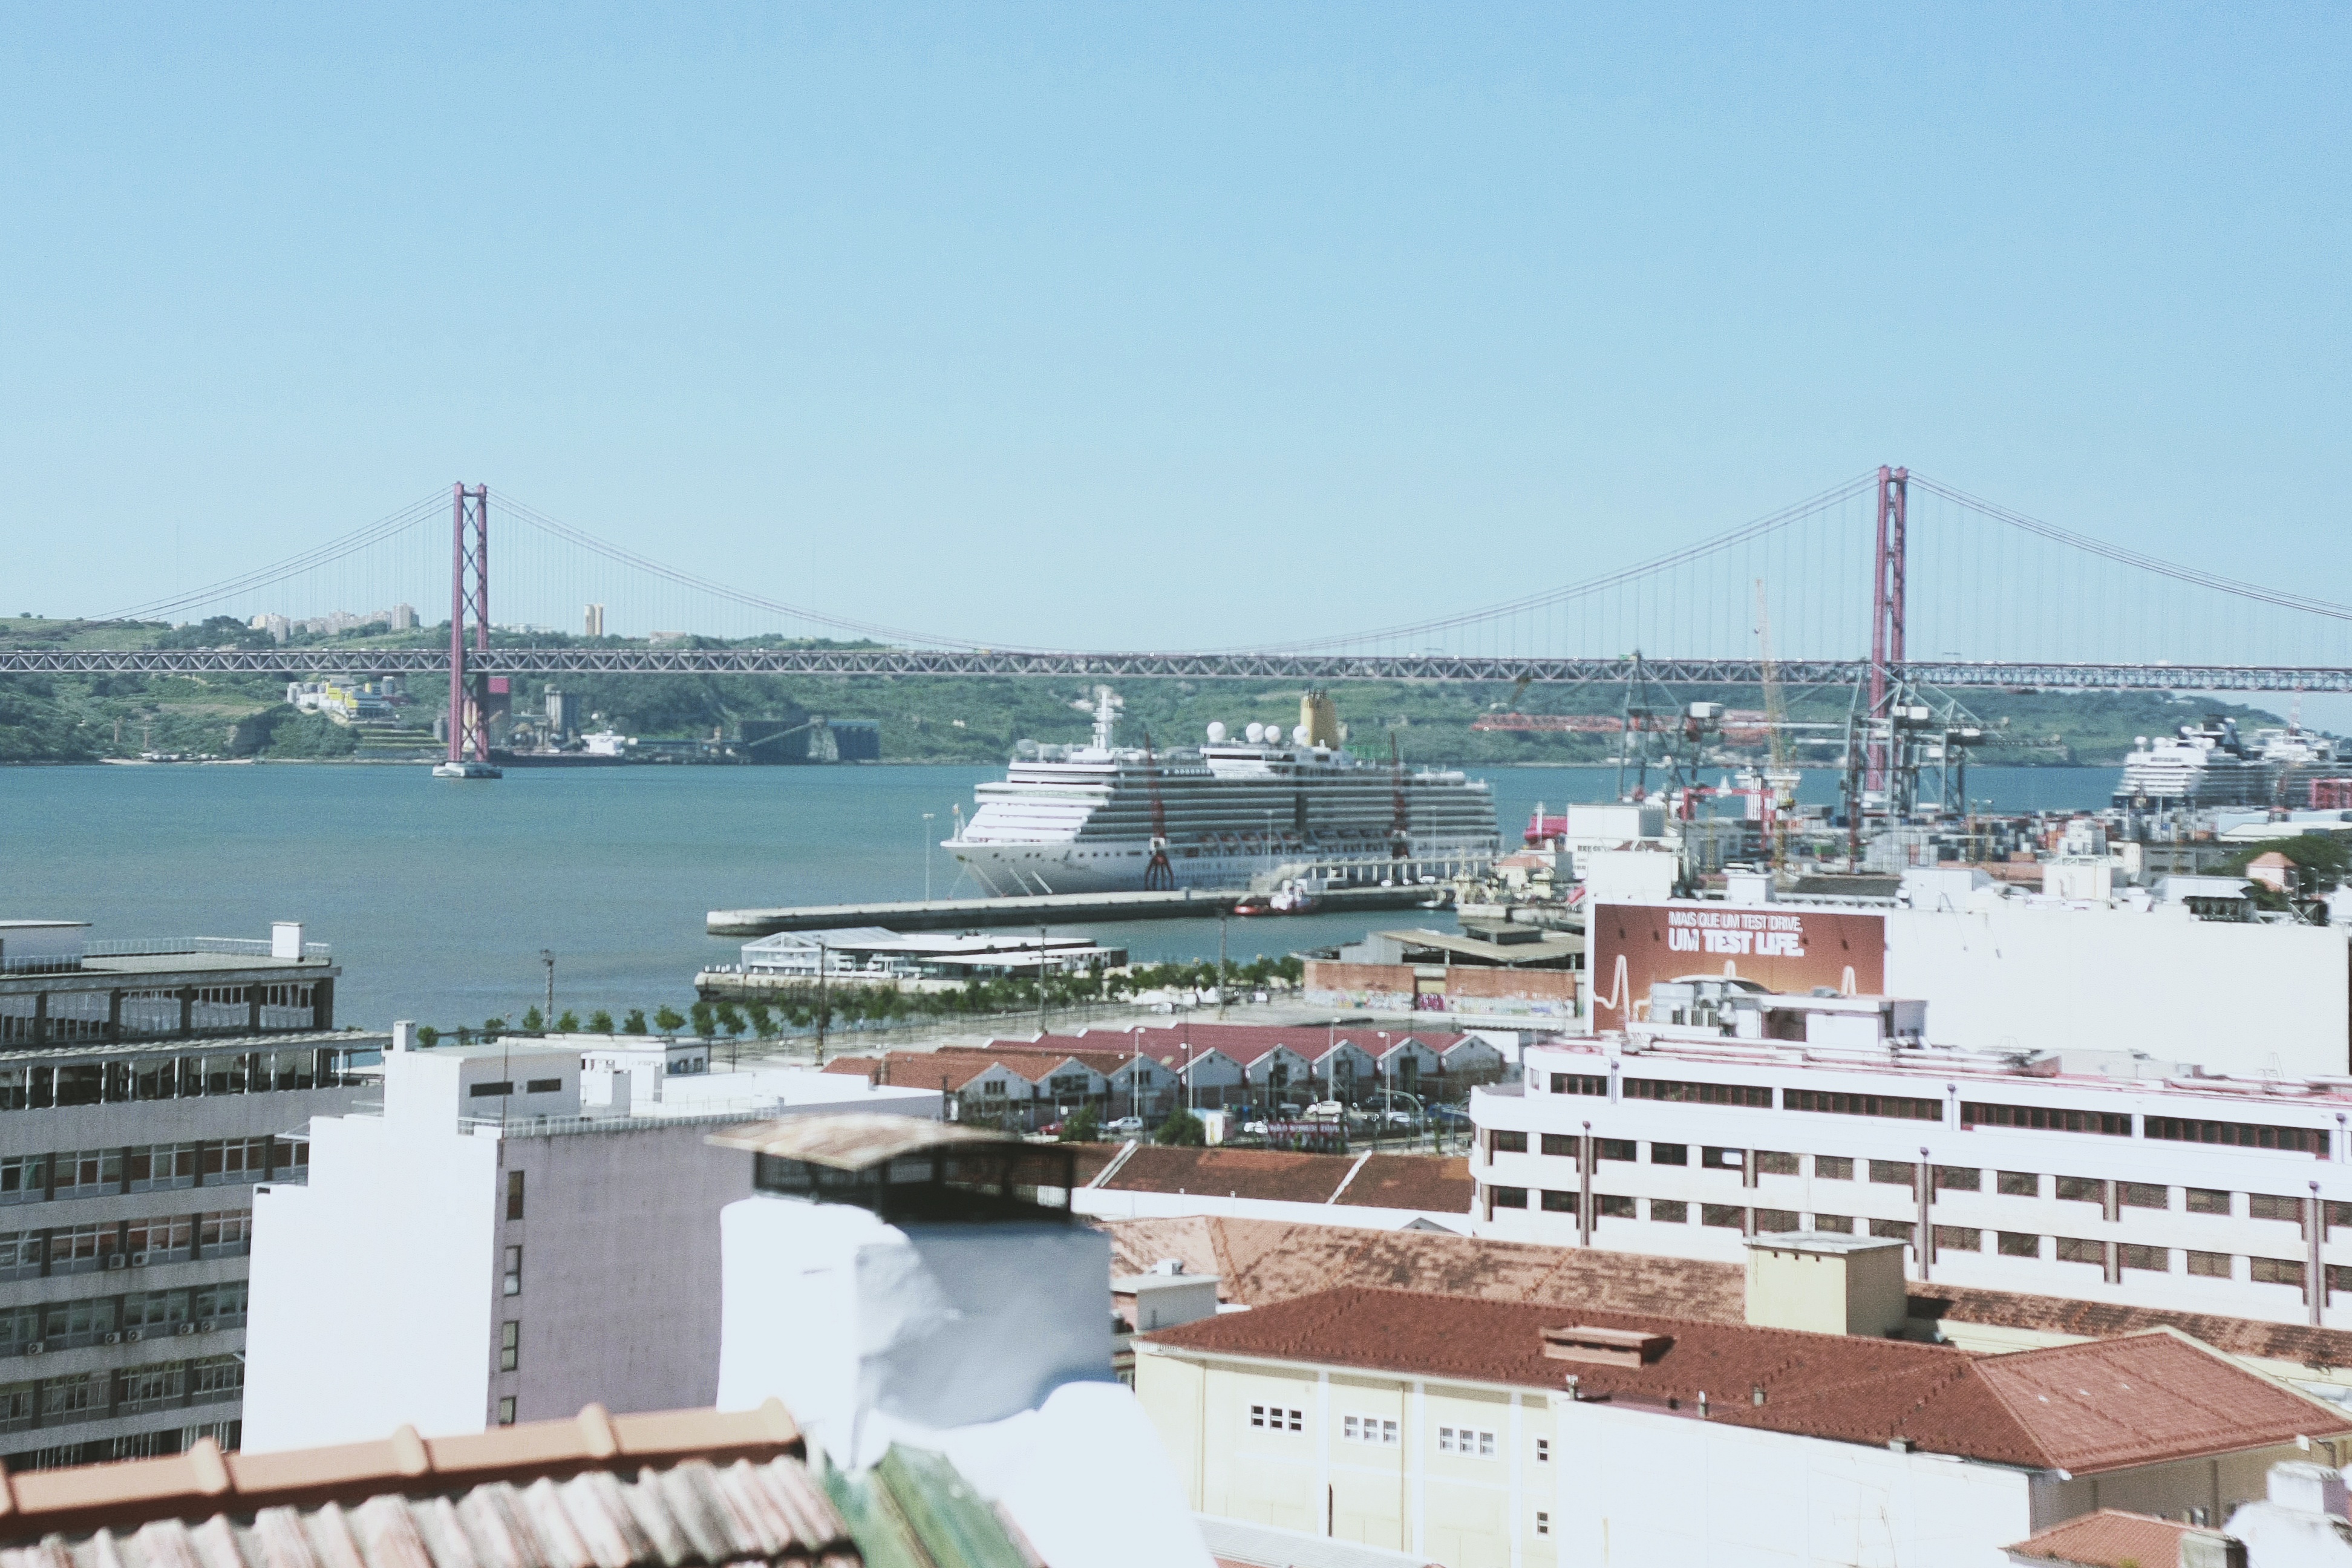
sea, dock, ship, walkway, vehicle, harbor, marina, port, stadium, cargo ship, ferry, infrastructure, watercraft, cruise ship, passenger ship, freight transport, sport venue